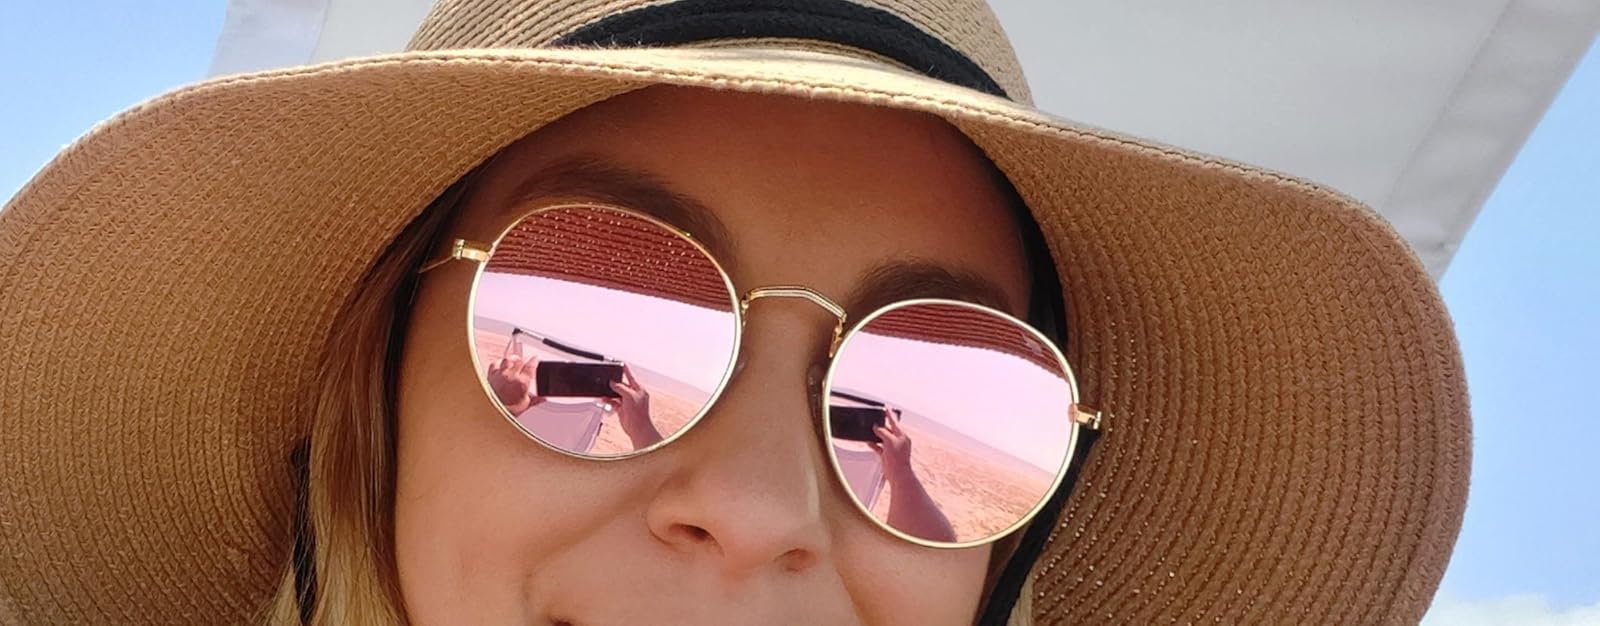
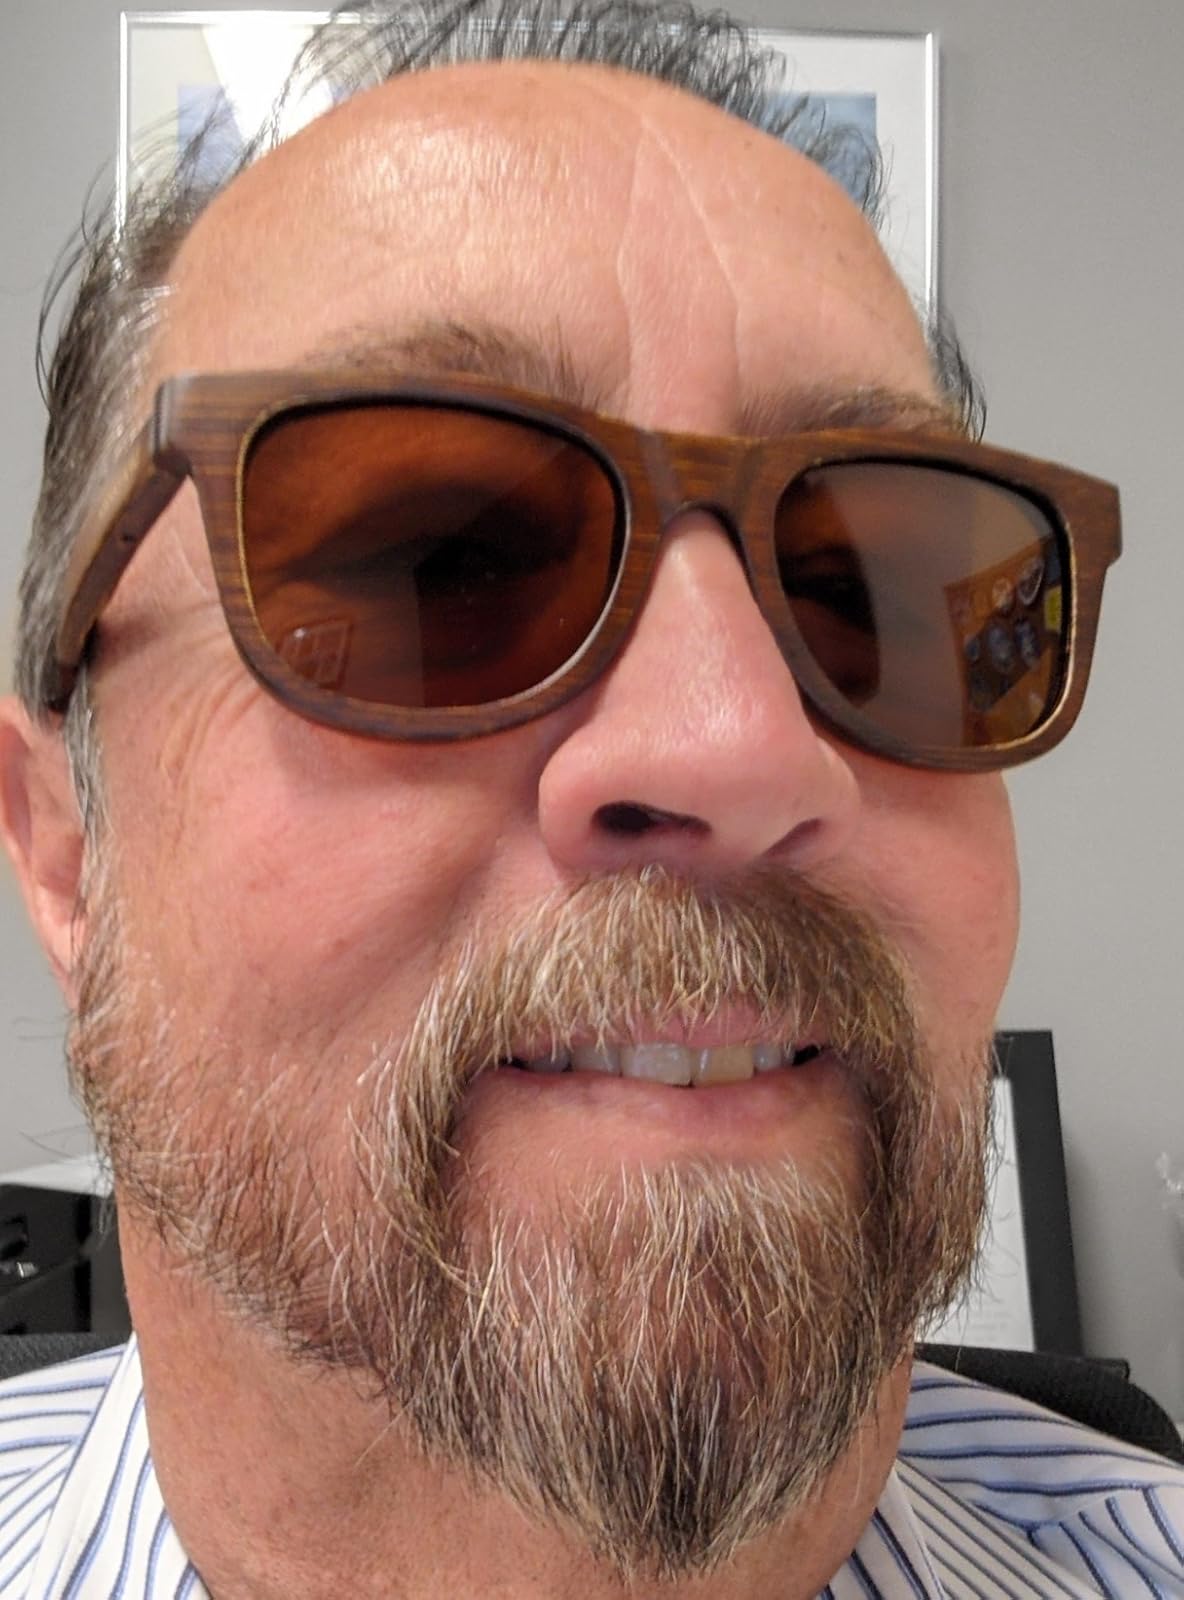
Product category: accessories_sunglasses
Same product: no